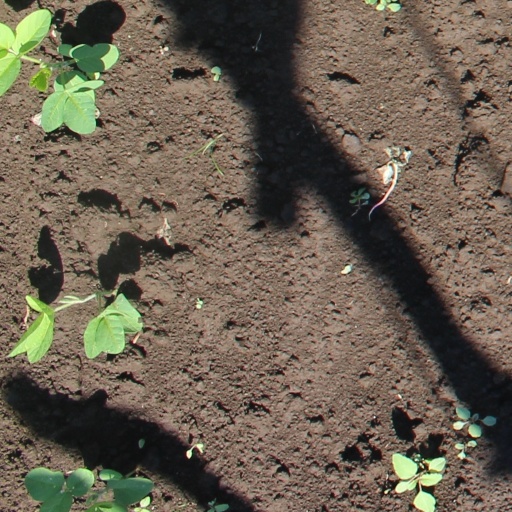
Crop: soybean